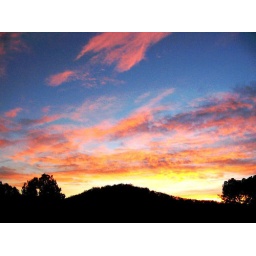
Sunrising over my mountain as seen from my kitchen window. Proof there is a god. Sometimes.